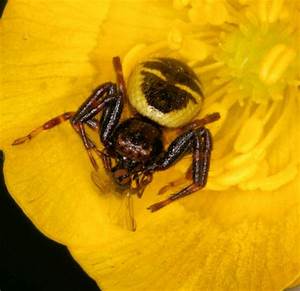
Label: ragno